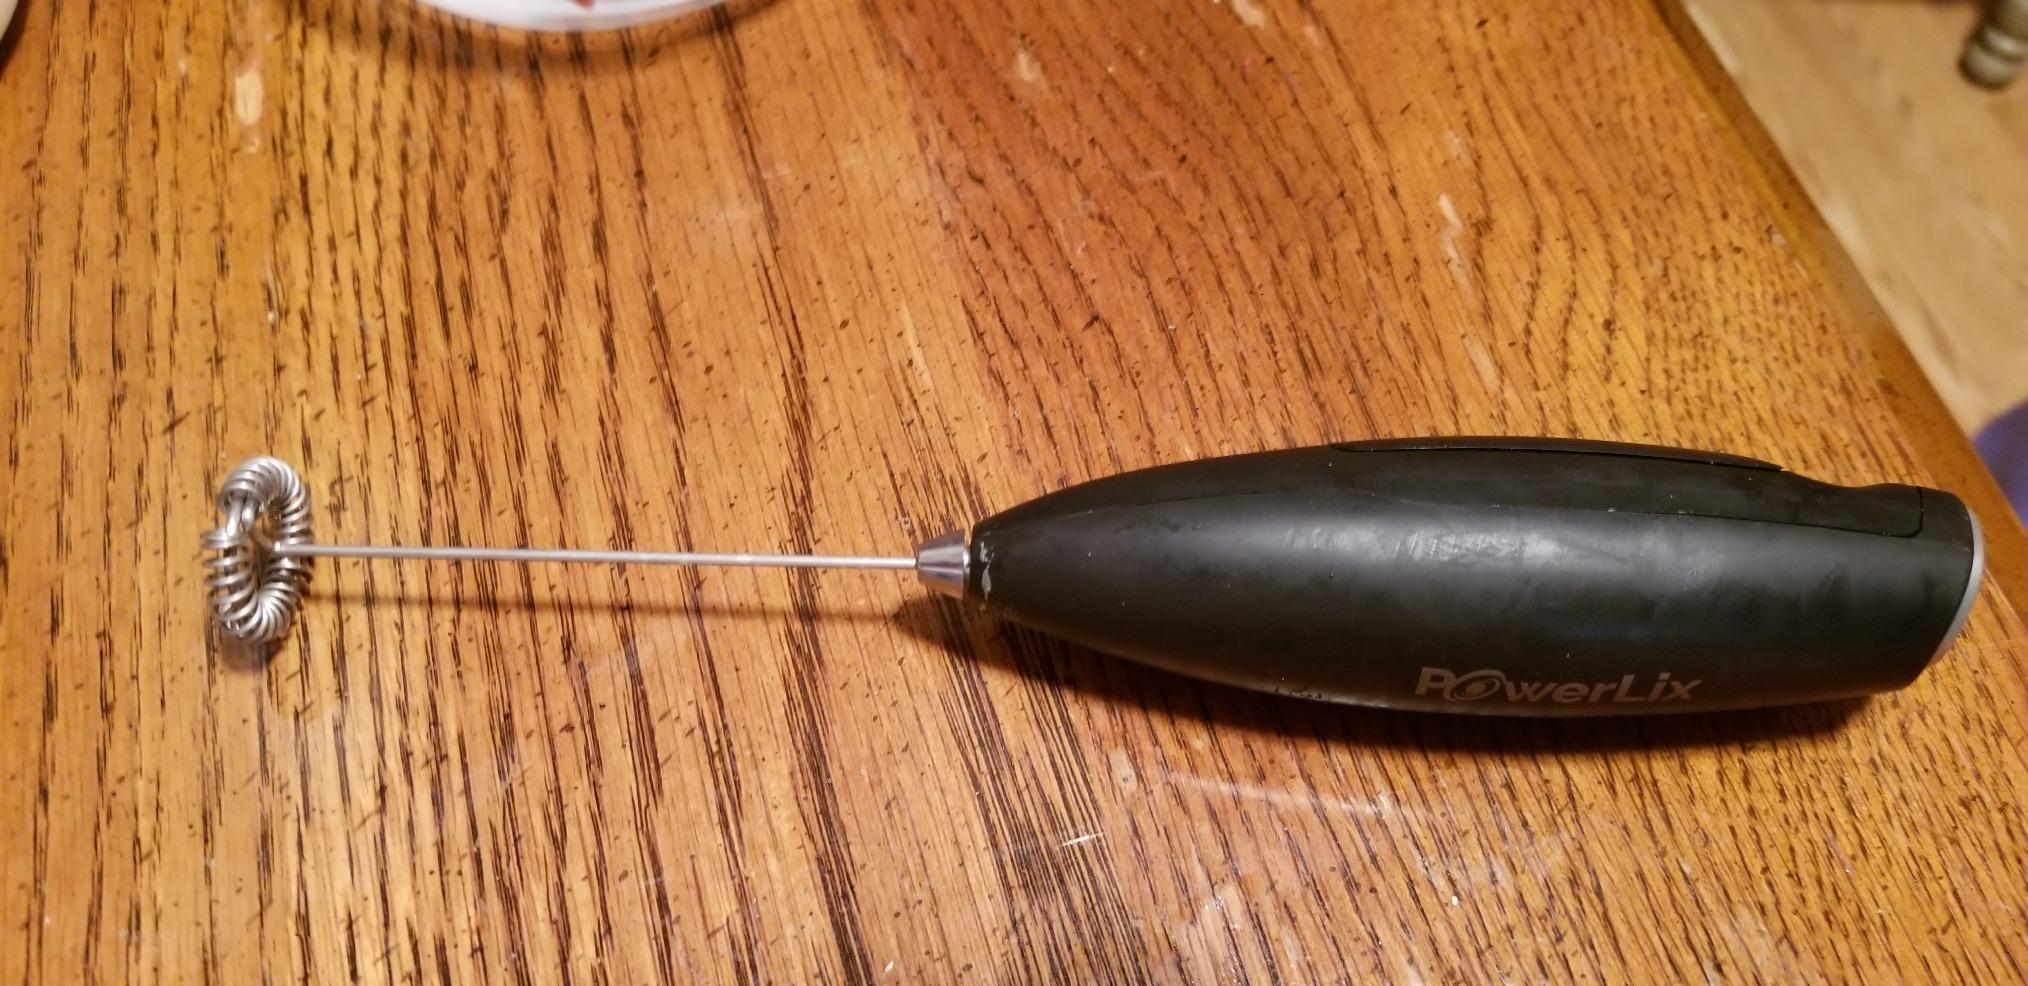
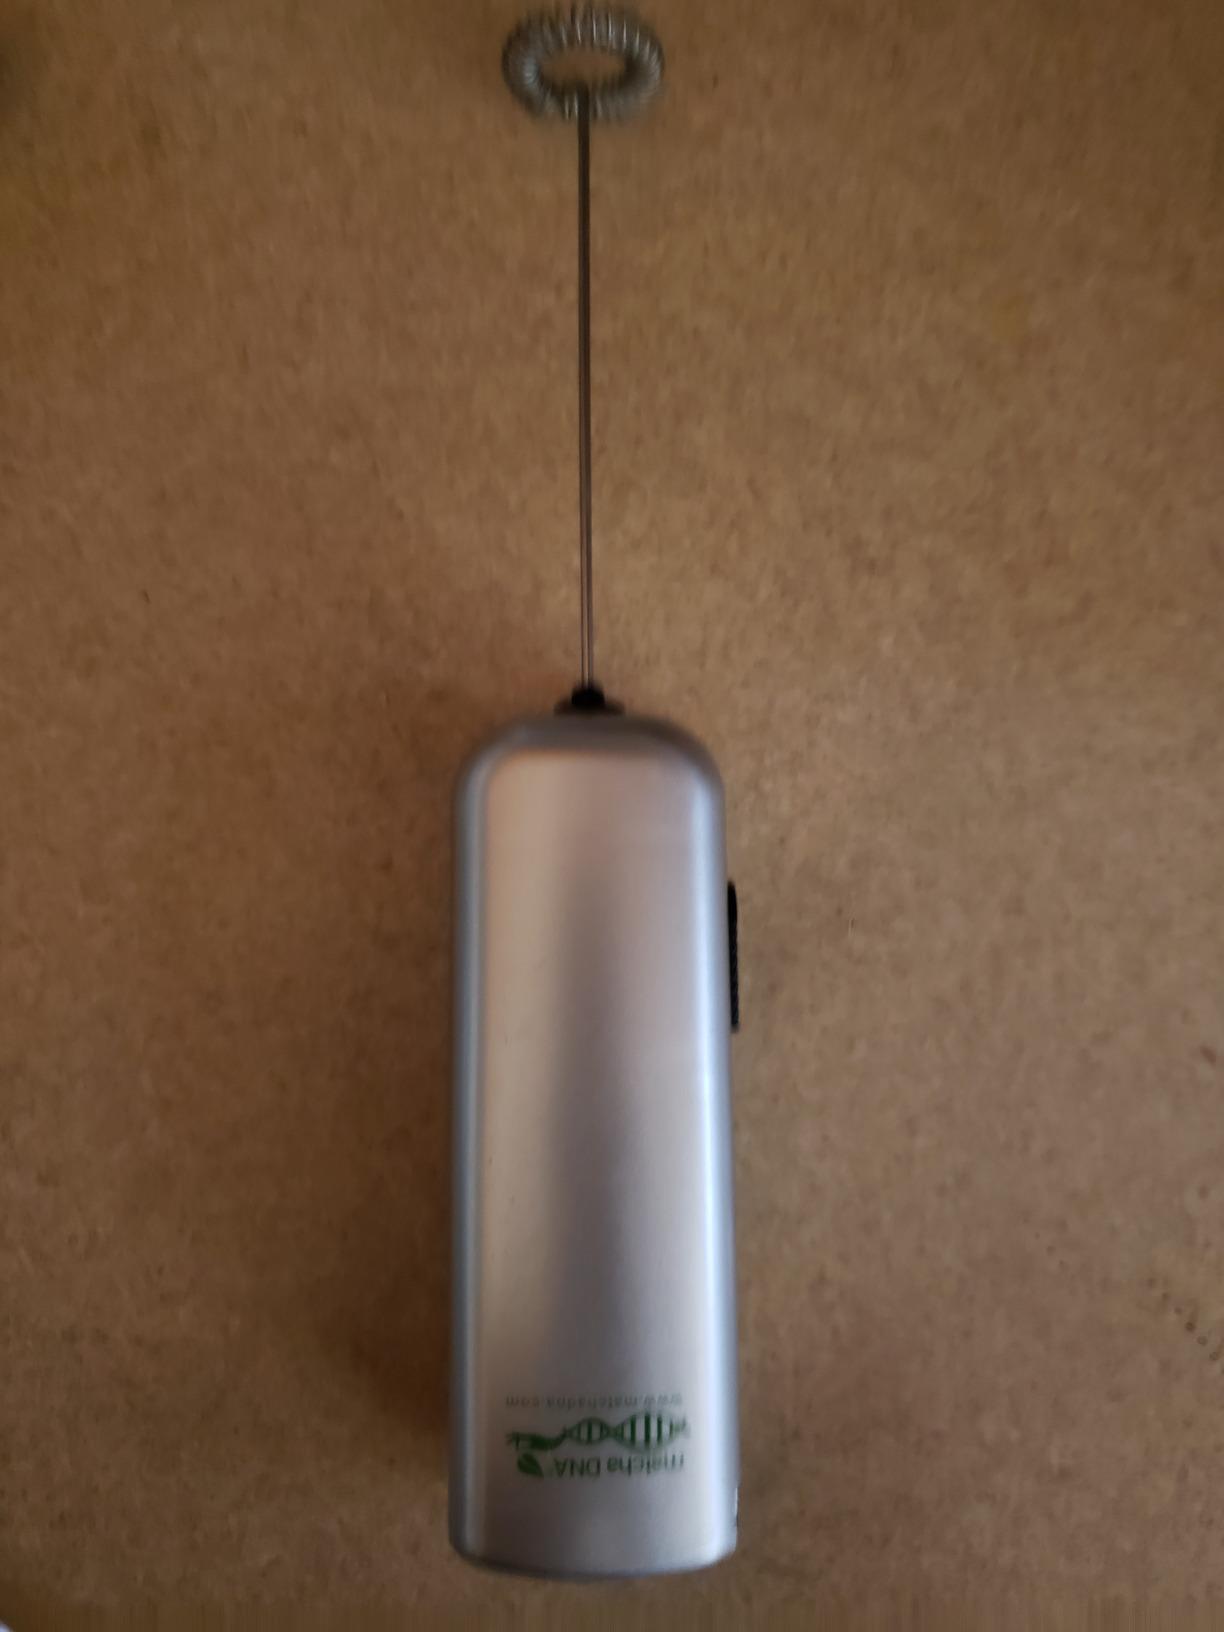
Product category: items_mixer
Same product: no